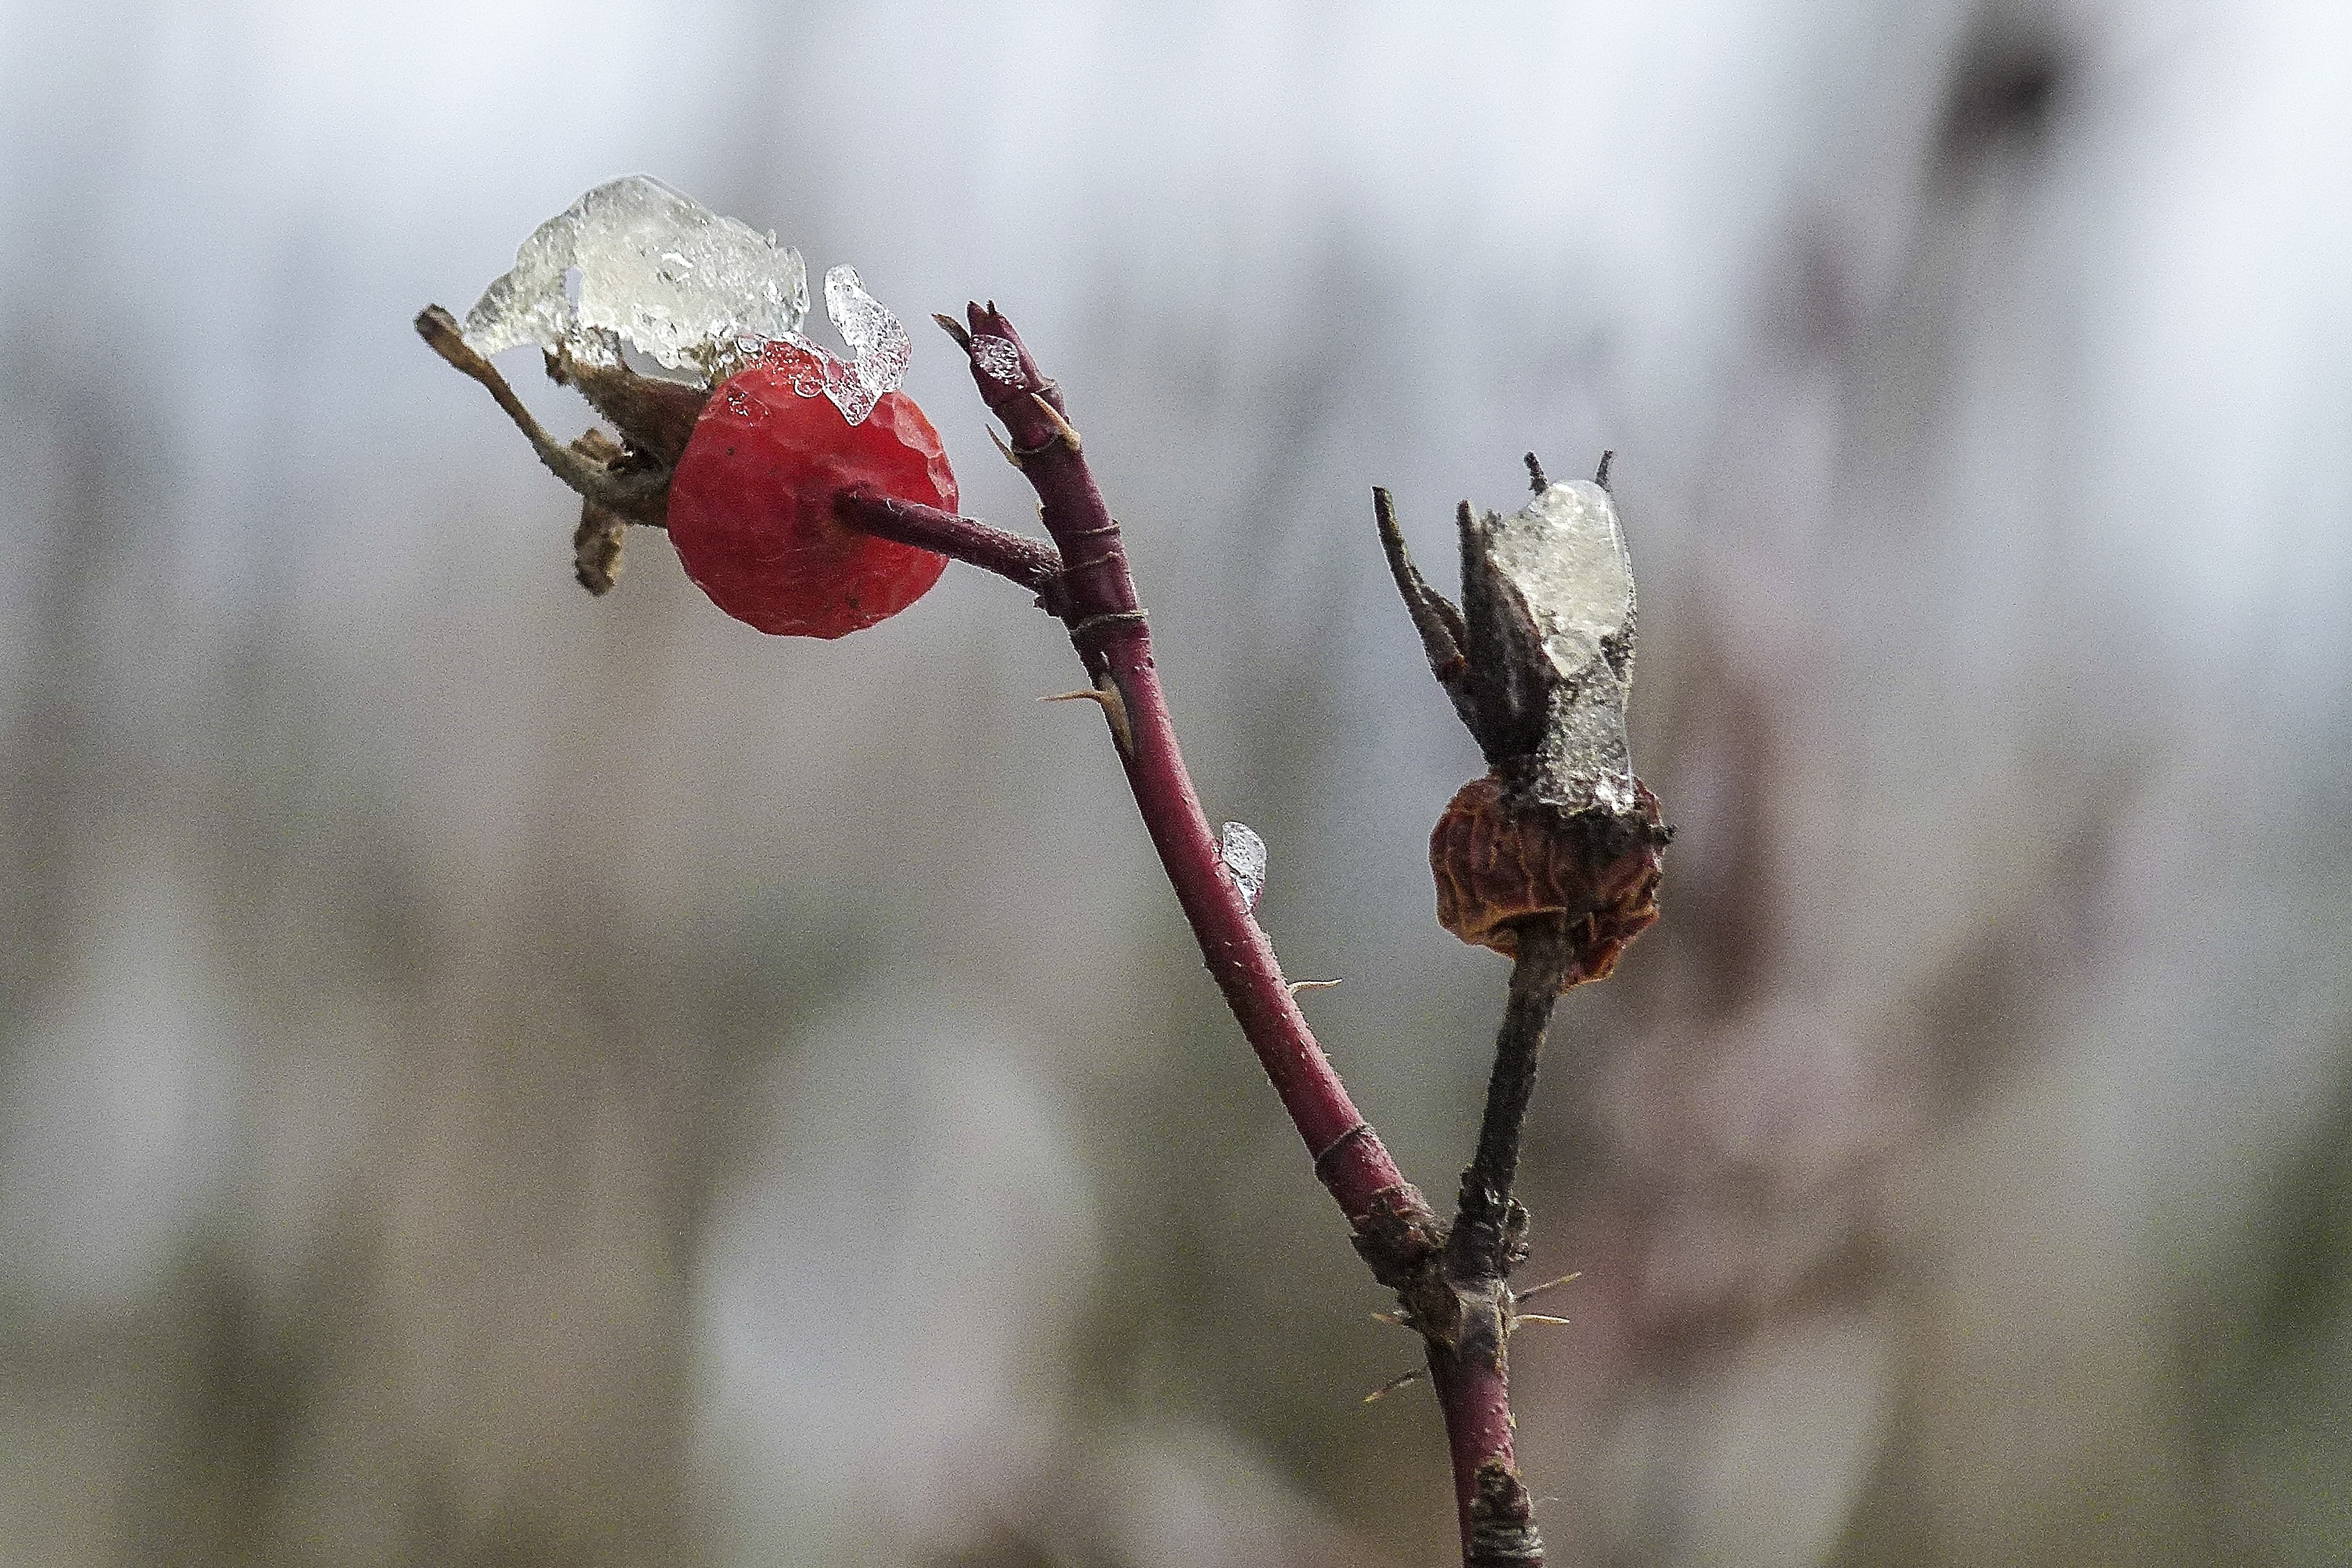
nature, branch, blossom, snow, cold, winter, plant, photography, fruit, leaf, flower, frost, spring, autumn, frozen, flora, season, fauna, twig, close up, withered, antioxidant, frosty, bud, wintry, hip, wild rose, rose hip, macro photography, dog rose, plant stem, thorns spines and prickles, wild brier